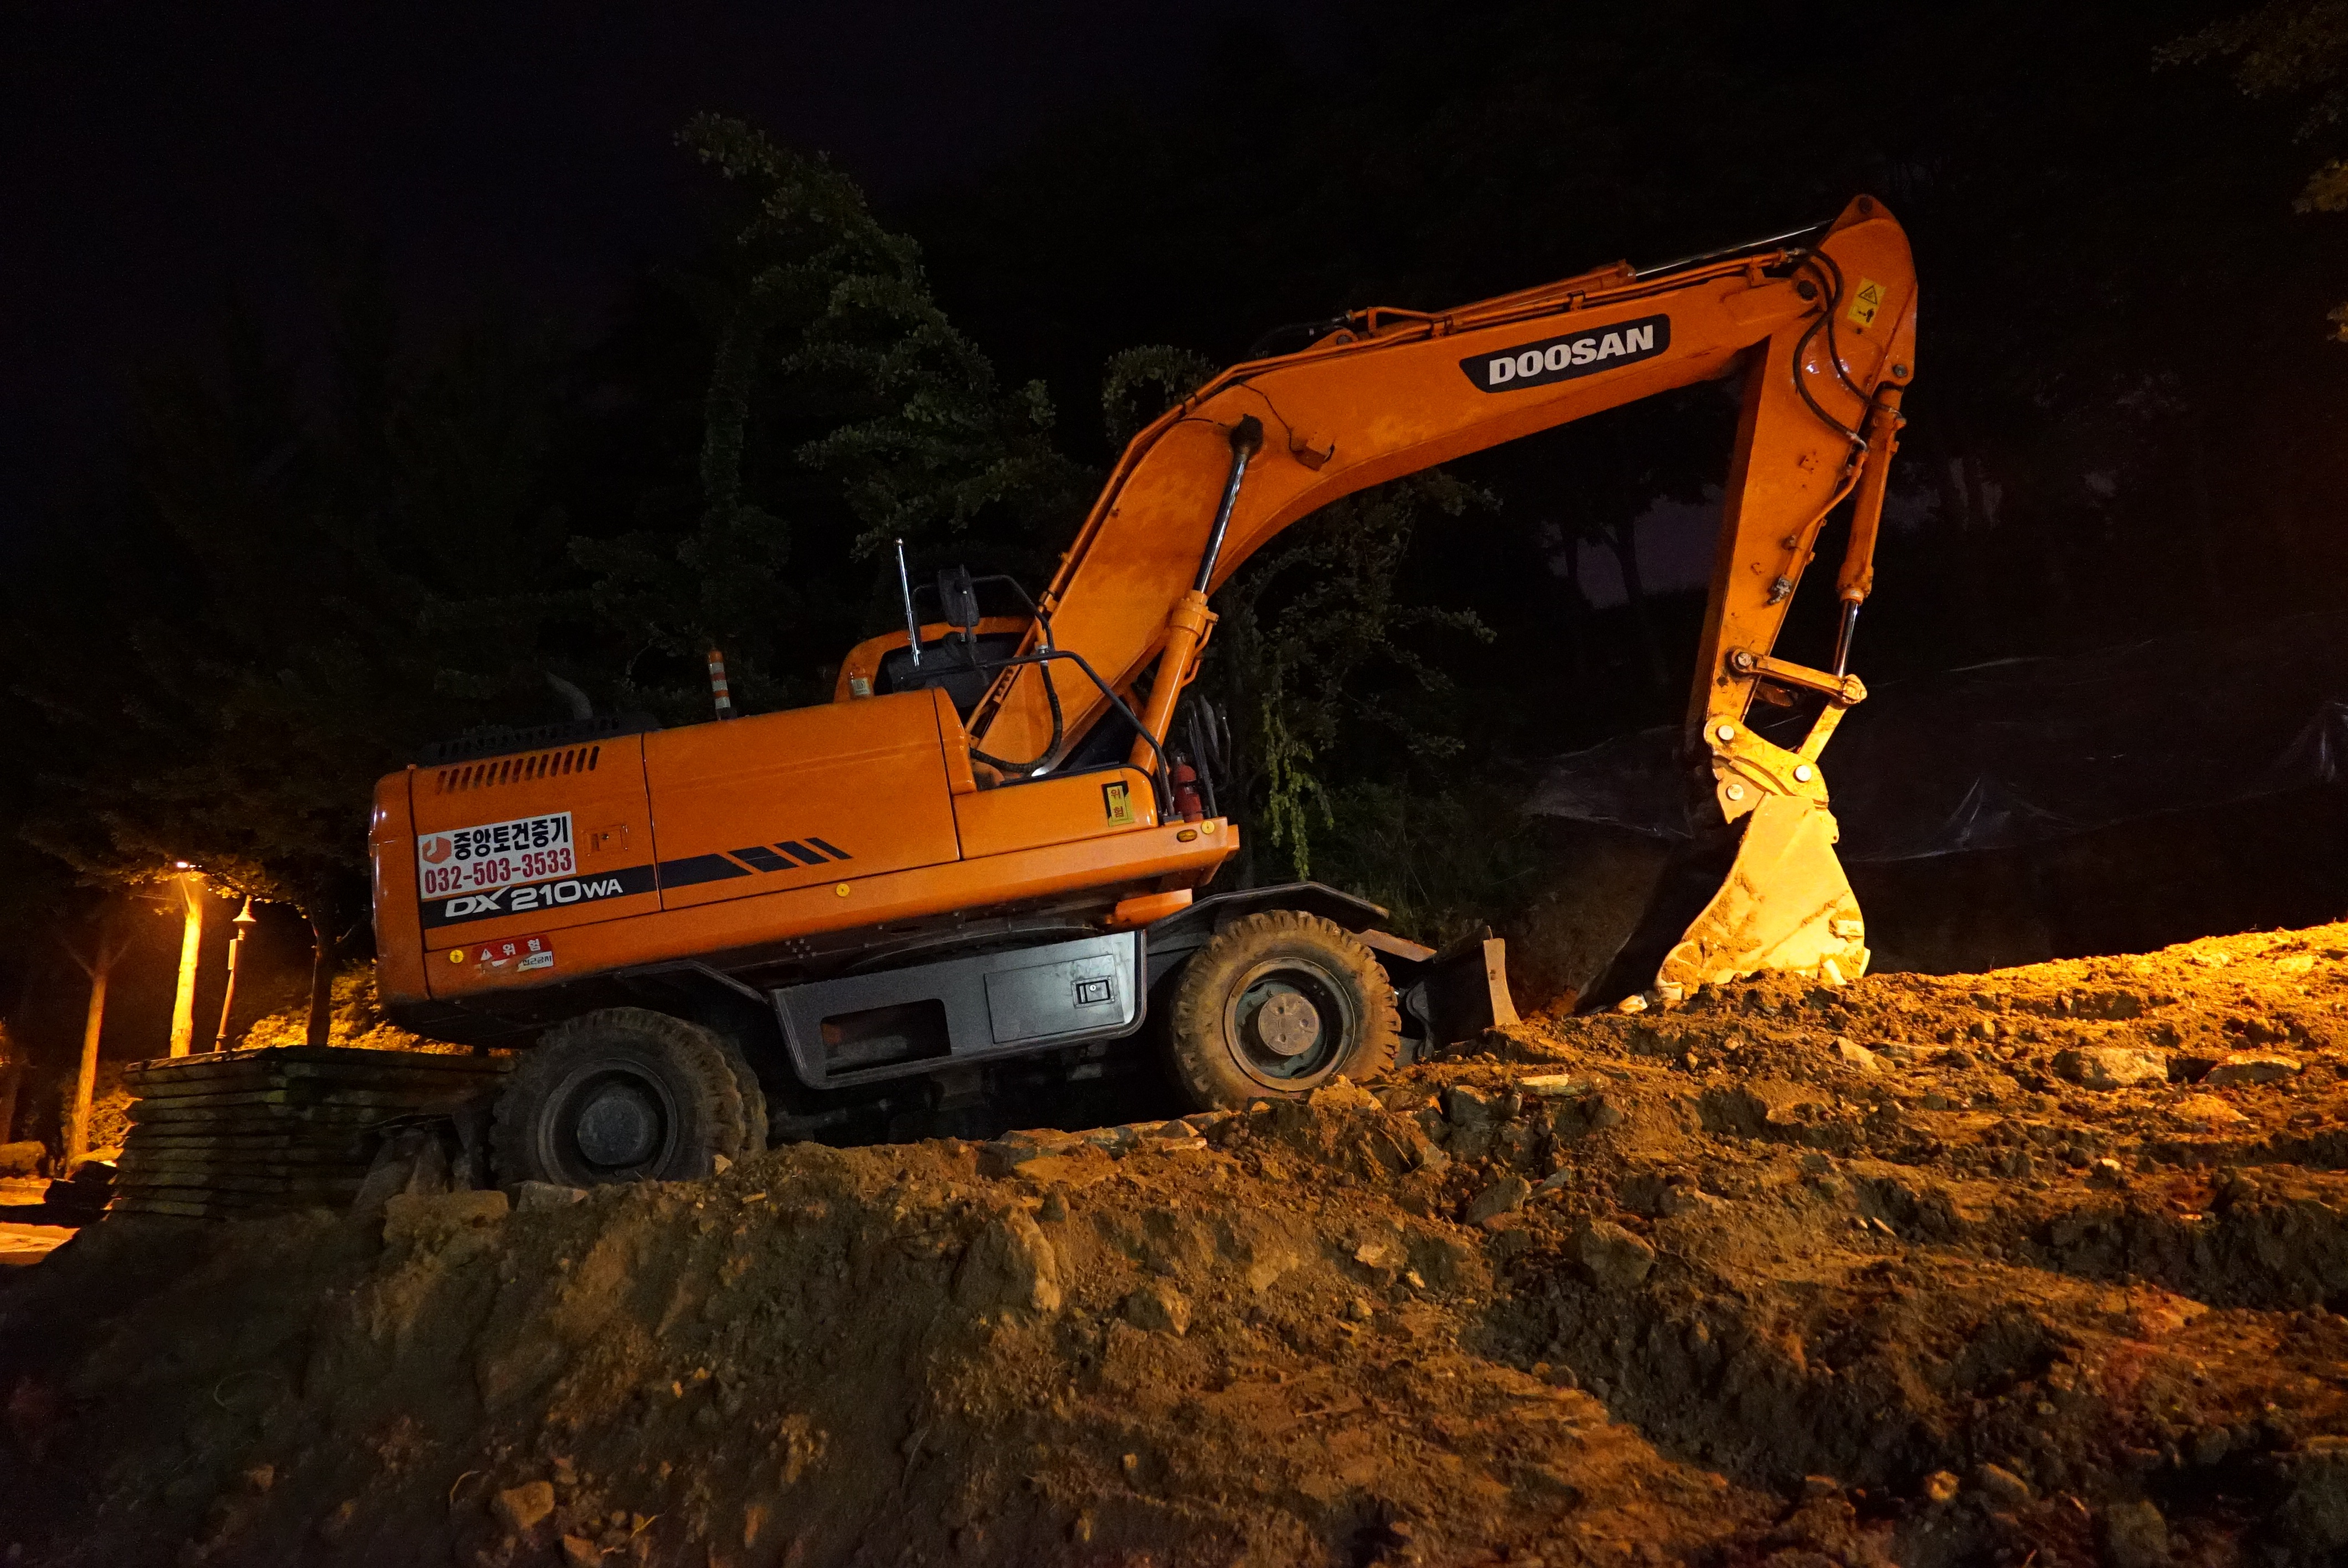
night, building, asphalt, vehicle, dirt, soil, excavators, corporation, civil, heavy equipment, construction equipment, construction trades, geological phenomenon, off roading, fork lane